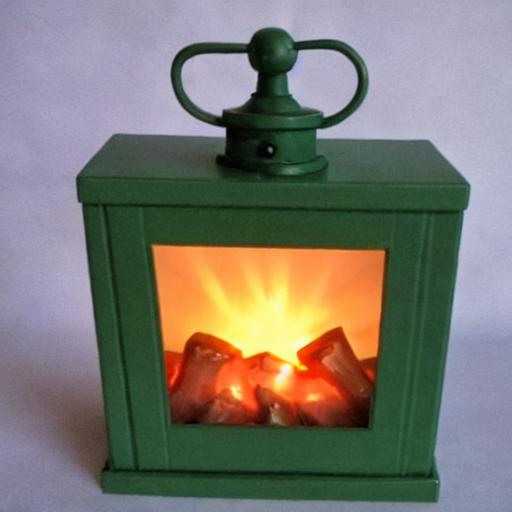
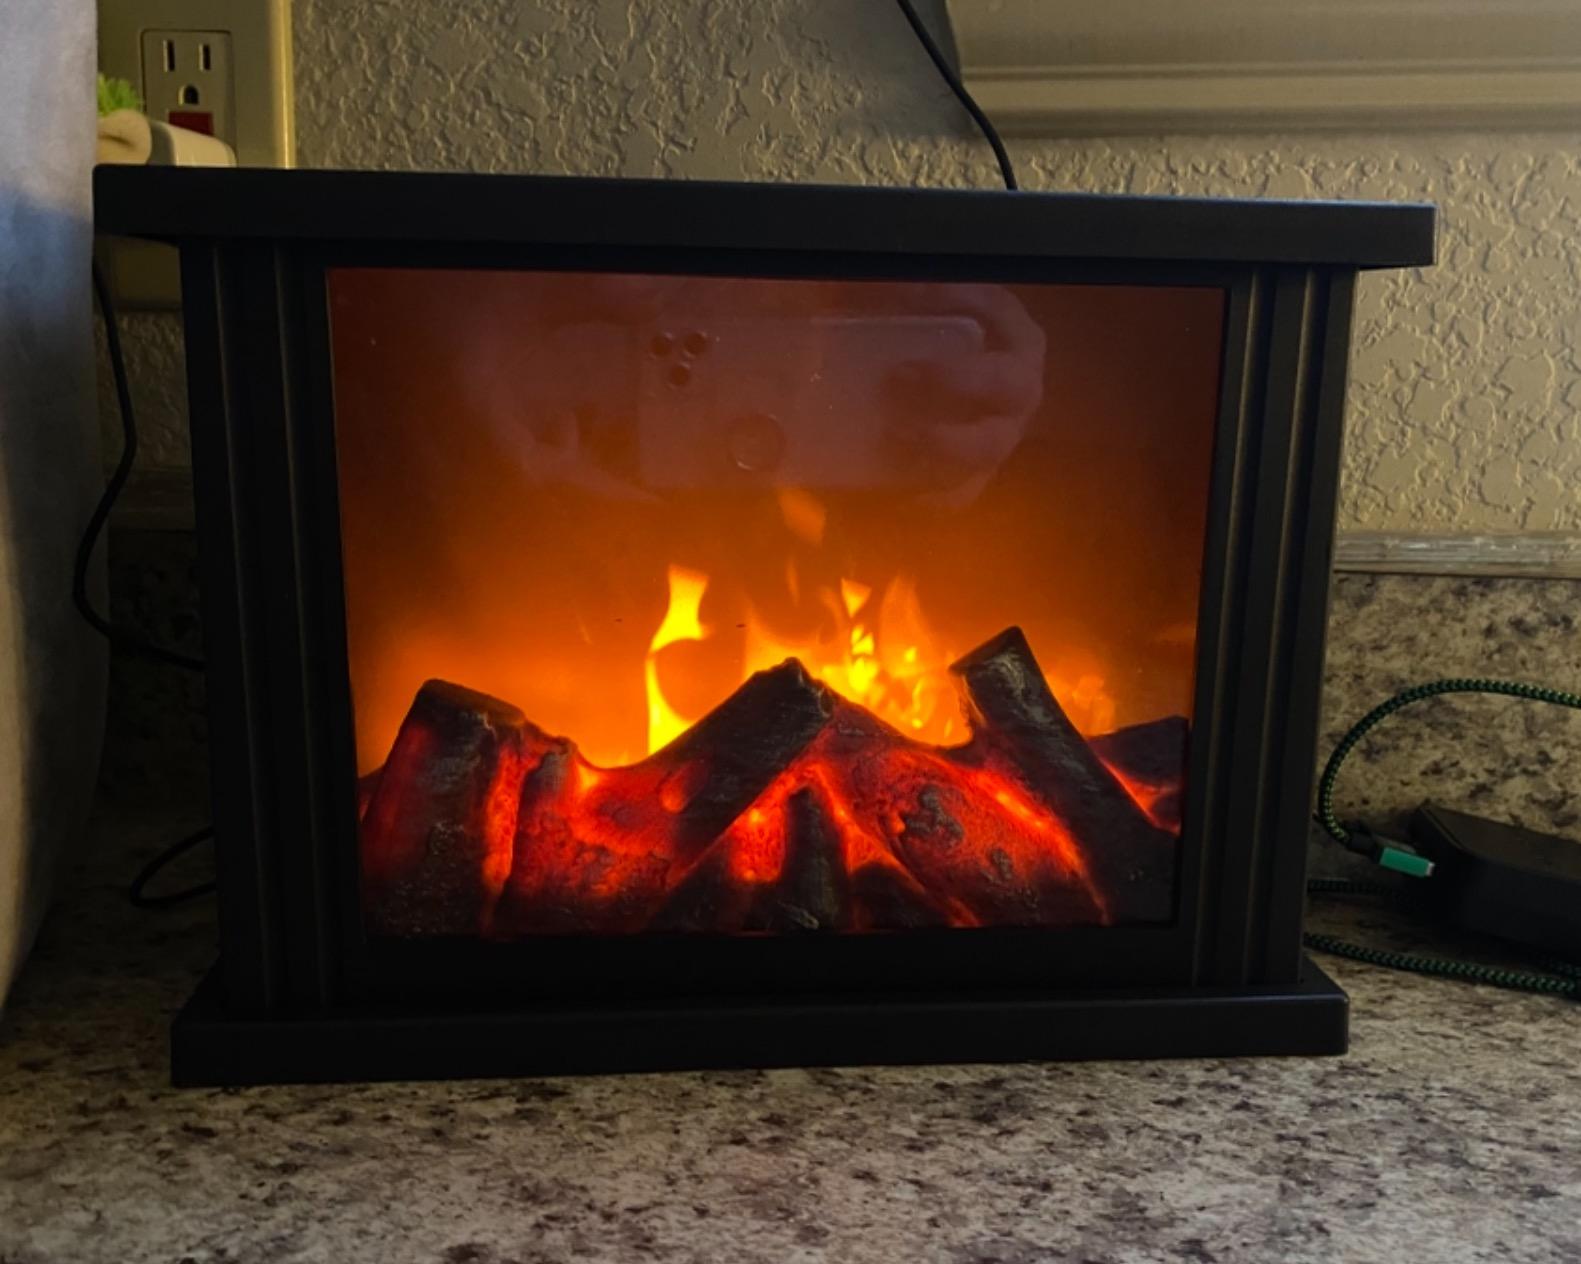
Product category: lantern
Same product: no